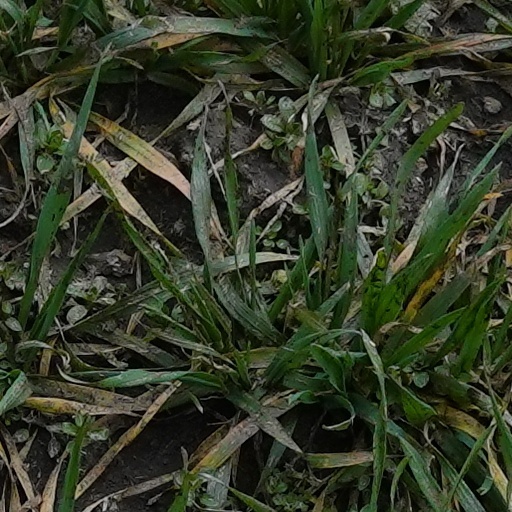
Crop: wheat